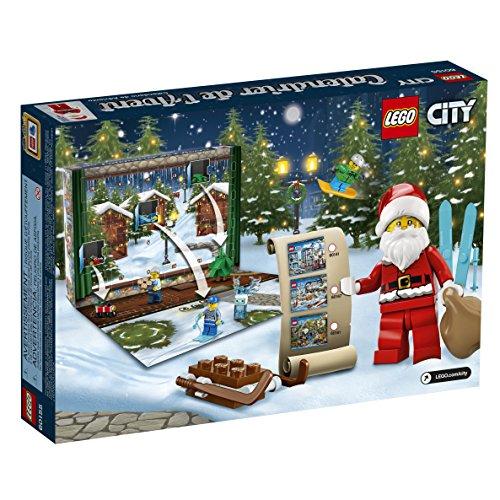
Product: LEGO City Advent Calendar 60155 Building Kit
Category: Toys & Games | Building Toys
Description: Features 24 different items including buildings, vehicles, Seasonal items and minifigures.
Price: $48.99
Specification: ProductDimensions:10.3x2.8x15inches|ItemWeight:0.96ounces|ShippingWeight:15ounces(Viewshippingratesandpolicies)|DomesticShipping:ItemcanbeshippedwithinU.S.|InternationalShipping:ThisitemcanbeshippedtoselectcountriesoutsideoftheU.S.LearnMore|ASIN:B071L67QZF|Itemmodelnumber:6174567|Manufacturerrecommendedage:5-12years